Hans Møller Gasmann

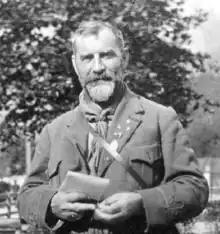

Pastor Hans Møller Gasmann (28 January 1872 – 6 December 1961) was a Norwegian educator from Oslo, promoter of association football and one of Norway's first Scout leaders, who founded the Second Christiania Scout Troop at Frogner in Oslo in 1910. In spring 1911, he met with Christian Dons, who had started the First Christiania Scout Troop. They founded the Norwegian Guide and Scout Association.